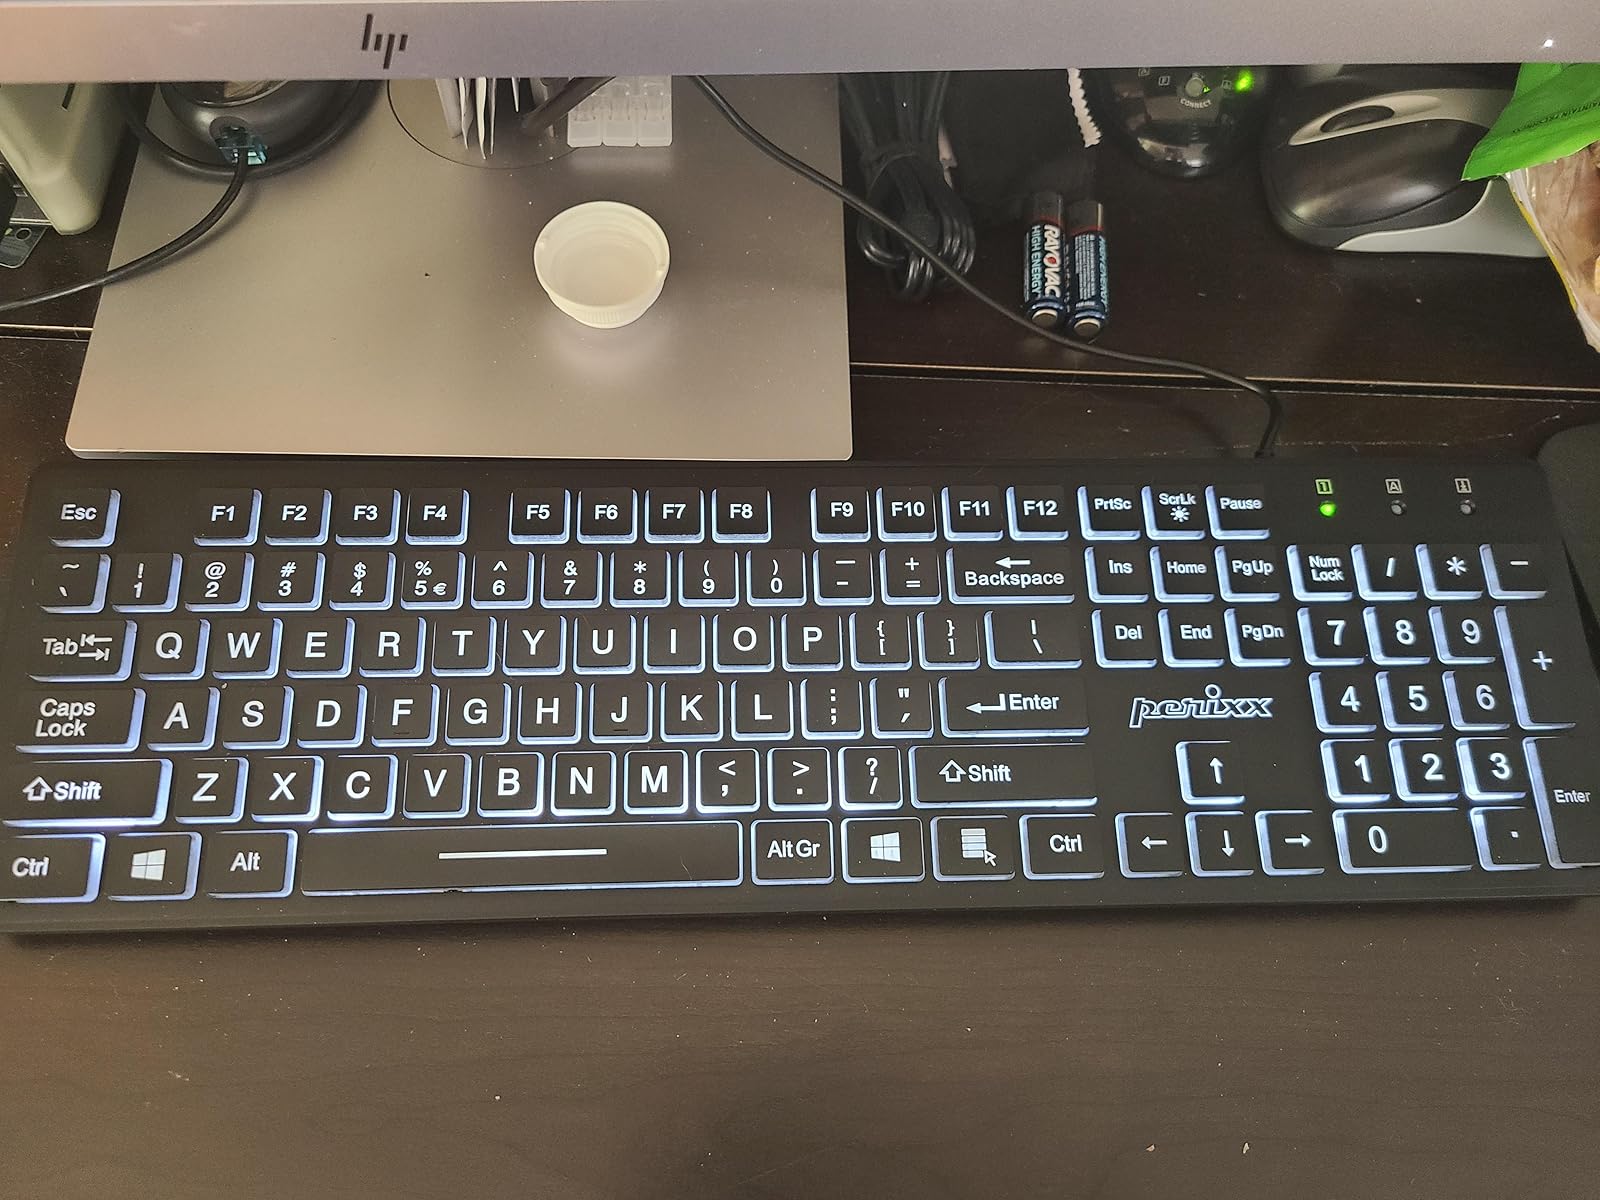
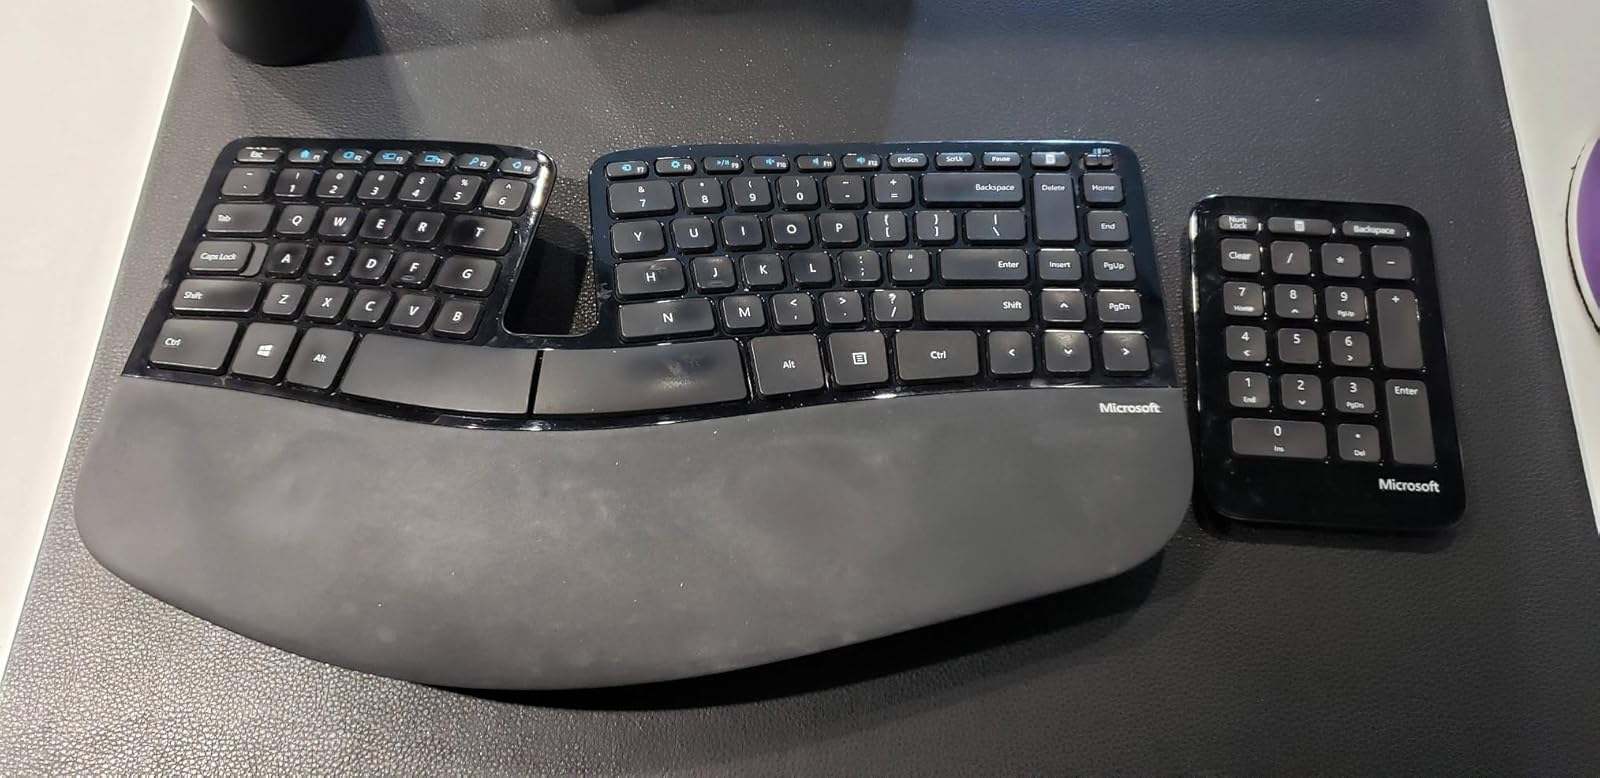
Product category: keyboard
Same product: no